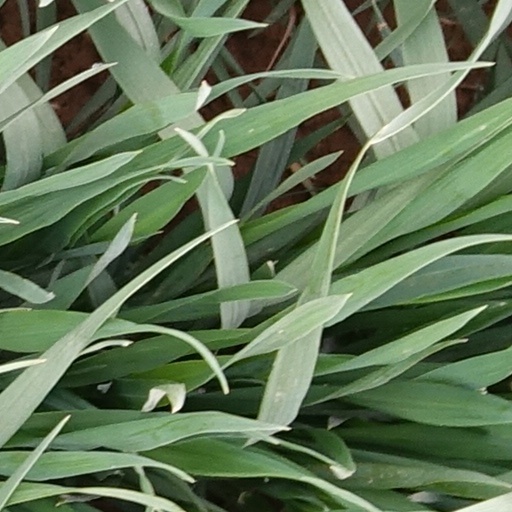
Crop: wheat